Brandenburg, Kentucky

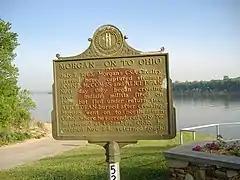
Historical marker noting John Hunt Morgan's activities at Brandenburg

Brandenburg was built on a tract of land called "Falling Springs", purchased in 1804 by Solomon Brandenburg. He opened a tavern around which the community grew. In 1825, the community became the seat of Meade County, but it wasn't formally incorporated by the state assembly until March 28, 1872.